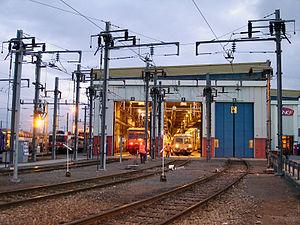
Bâtiments du technicentre Paris Nord-Joncherolles, Villetaneuse, Seine-Saint-Denis, France.
Le dépôt des Joncherolles est un technicentre de la Société nationale des chemins de fer français situé à 8 km de la gare de Paris-Nord sur le territoire de la commune de Villetaneuse, dans le département français de la Seine-Saint-Denis.
La gare de Paris-Nord, dite aussi gare du Nord, est l'une des six grandes gares terminus de la SNCF à Paris. Elle constitue la tête de ligne parisienne du réseau ferroviaire desservant le Nord de la France, ainsi que les pays limitrophes. Du fait de la proximité de la Belgique, des Pays-Bas, de la Grande-Bretagne et de l'Allemagne, elle a toujours possédé une vocation internationale marquée, avant de voir son trafic régional se développer fortement. Elle a accueilli plus de 292 millions de voyageurs en 2018, en comptant également le trafic du RER B. Elle est souvent considérée comme la première gare européenne, et la troisième mondiale, en termes de fréquentation.